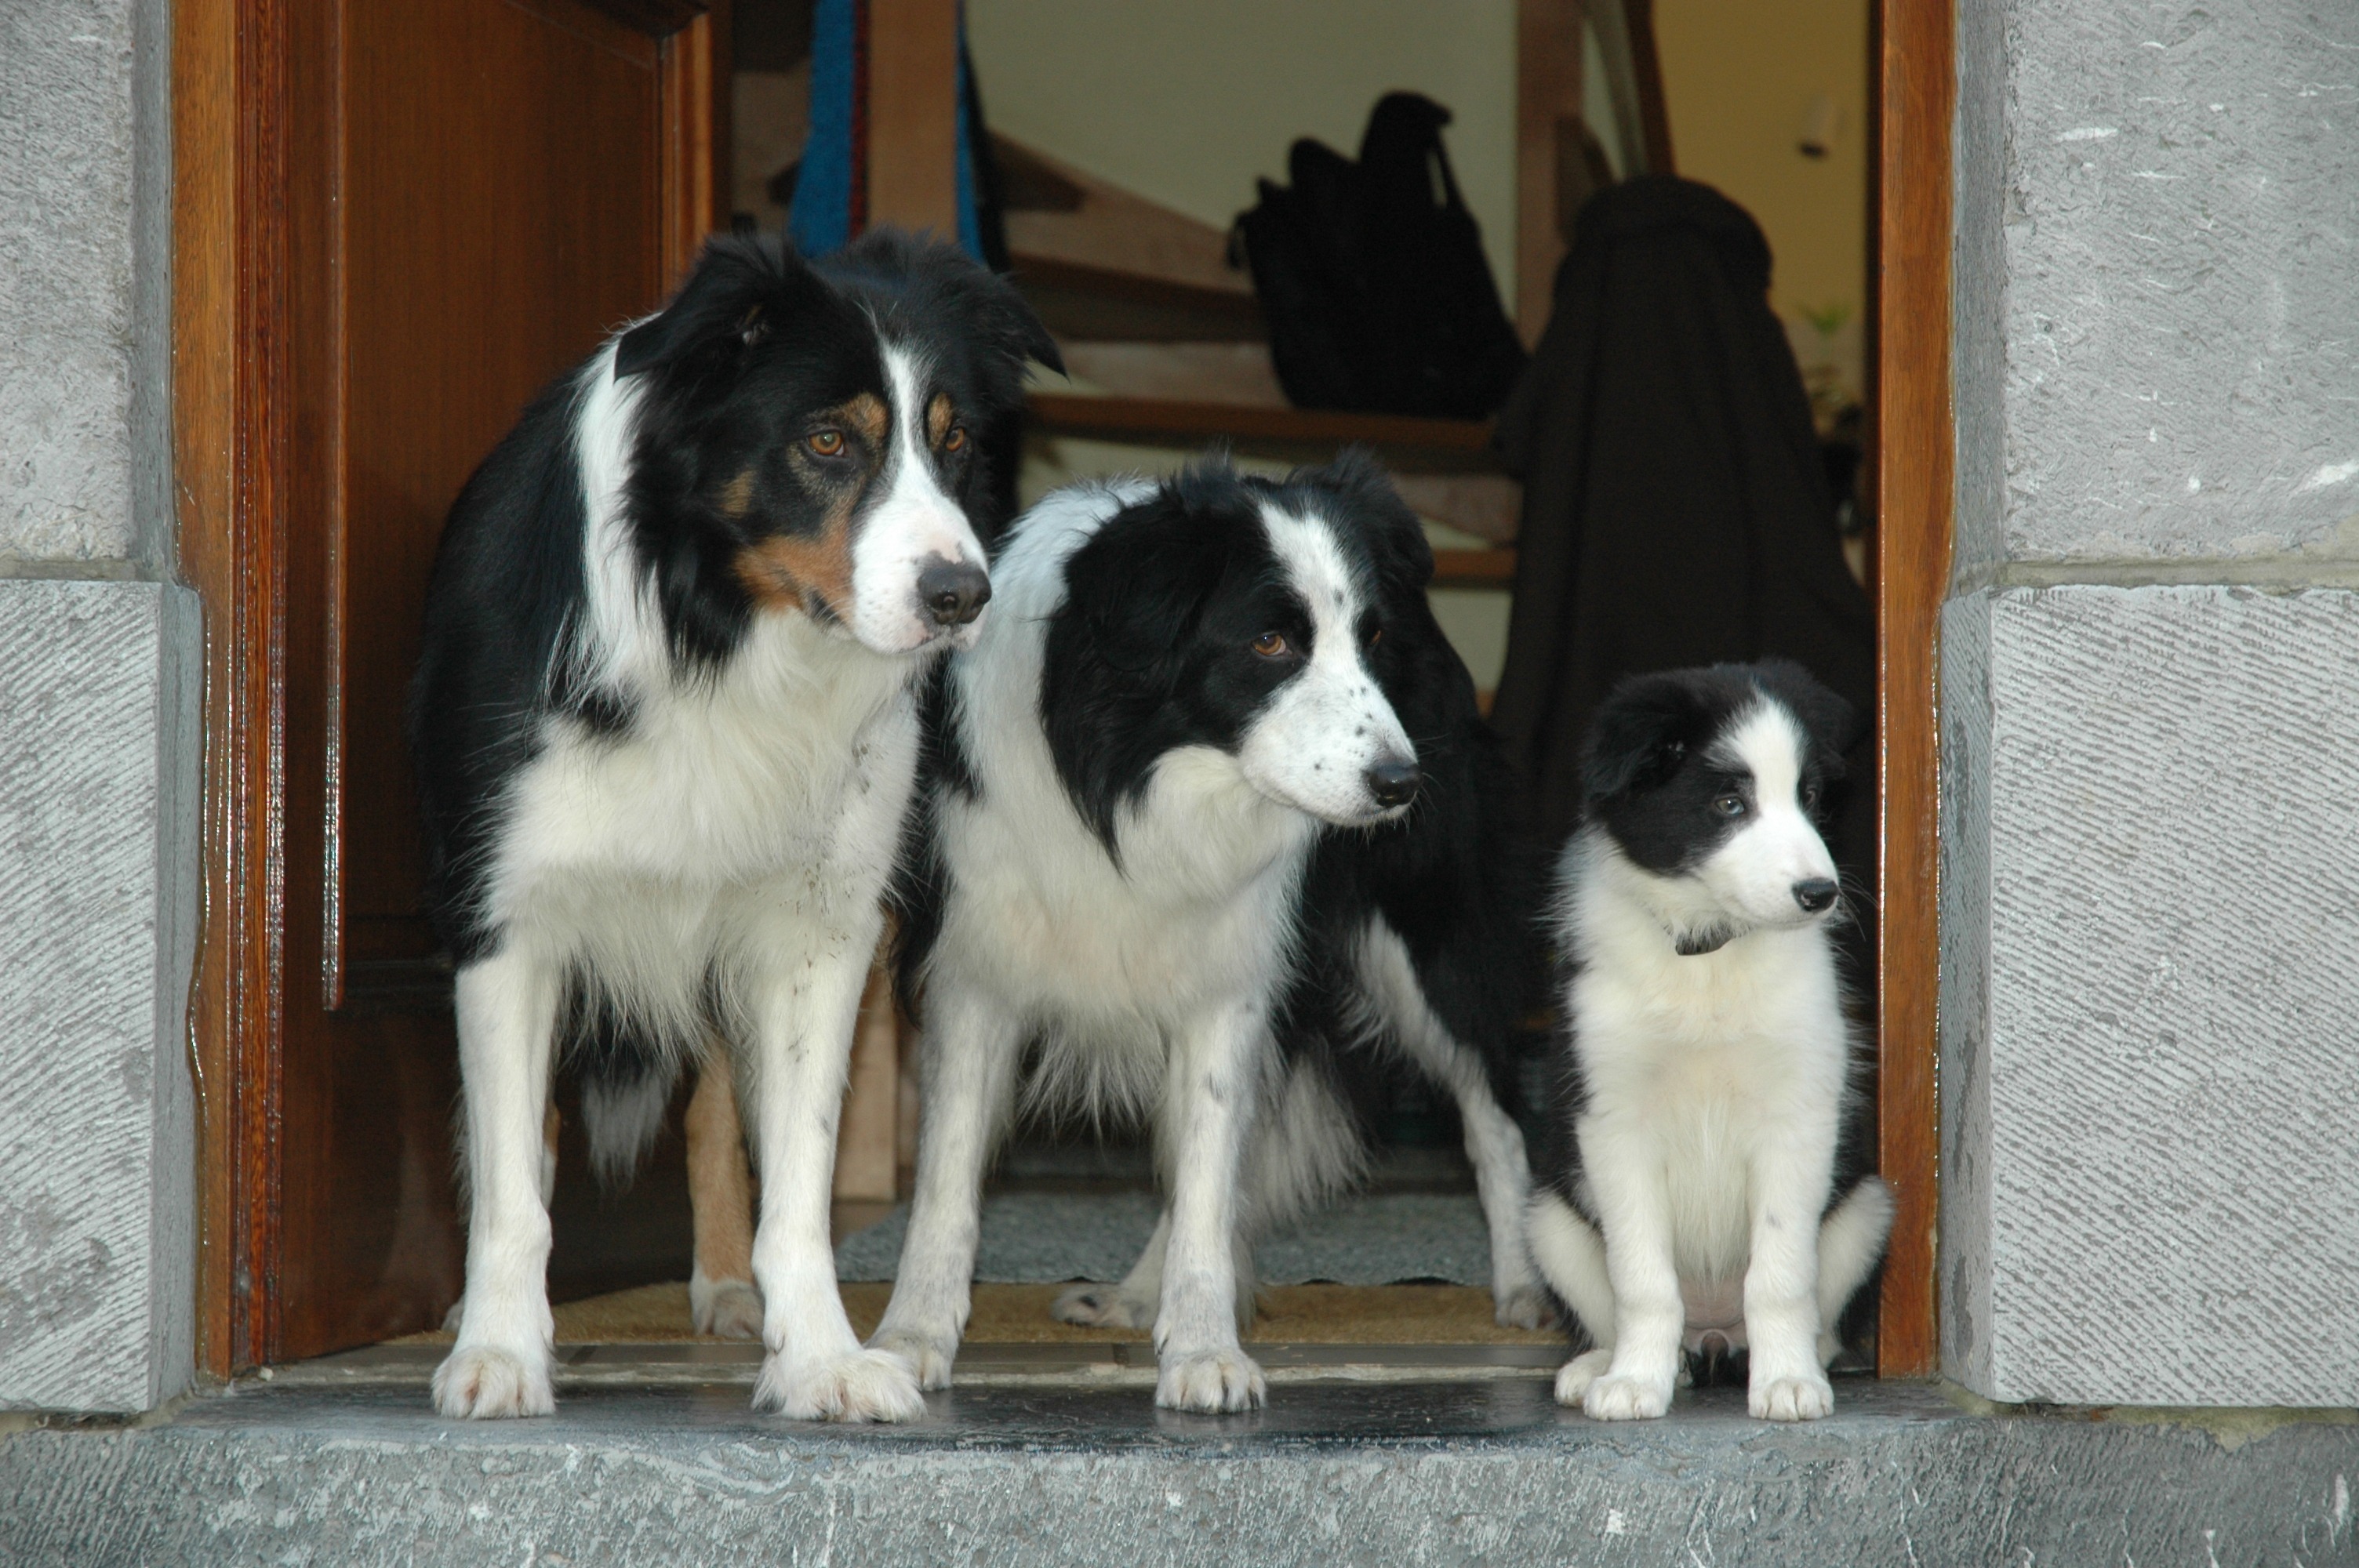
puppy, dog, mammal, border collie, animals, vertebrate, dog breed, landseer, dog like mammal, carnivoran, dog breed group, english shepherd, moscow watchdog, karakachan dog, tornjak